Einstein in Oxford

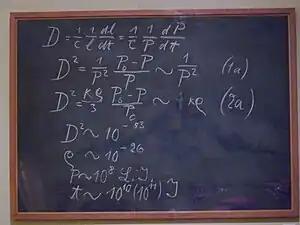
A blackboard used by Albert Einstein in a 1931 lecture at Rhodes House in Oxford, now in the History of Science Museum, Oxford. The blackboard is featured in the preface of the book (pages 8–14).

"Einstein in Oxford" has been reviewed in a number of publications and online, including "Australian Book Review", "Oxford Alumni", the "Oxford Mail", "Physics World", and "The Times Literary Supplement".